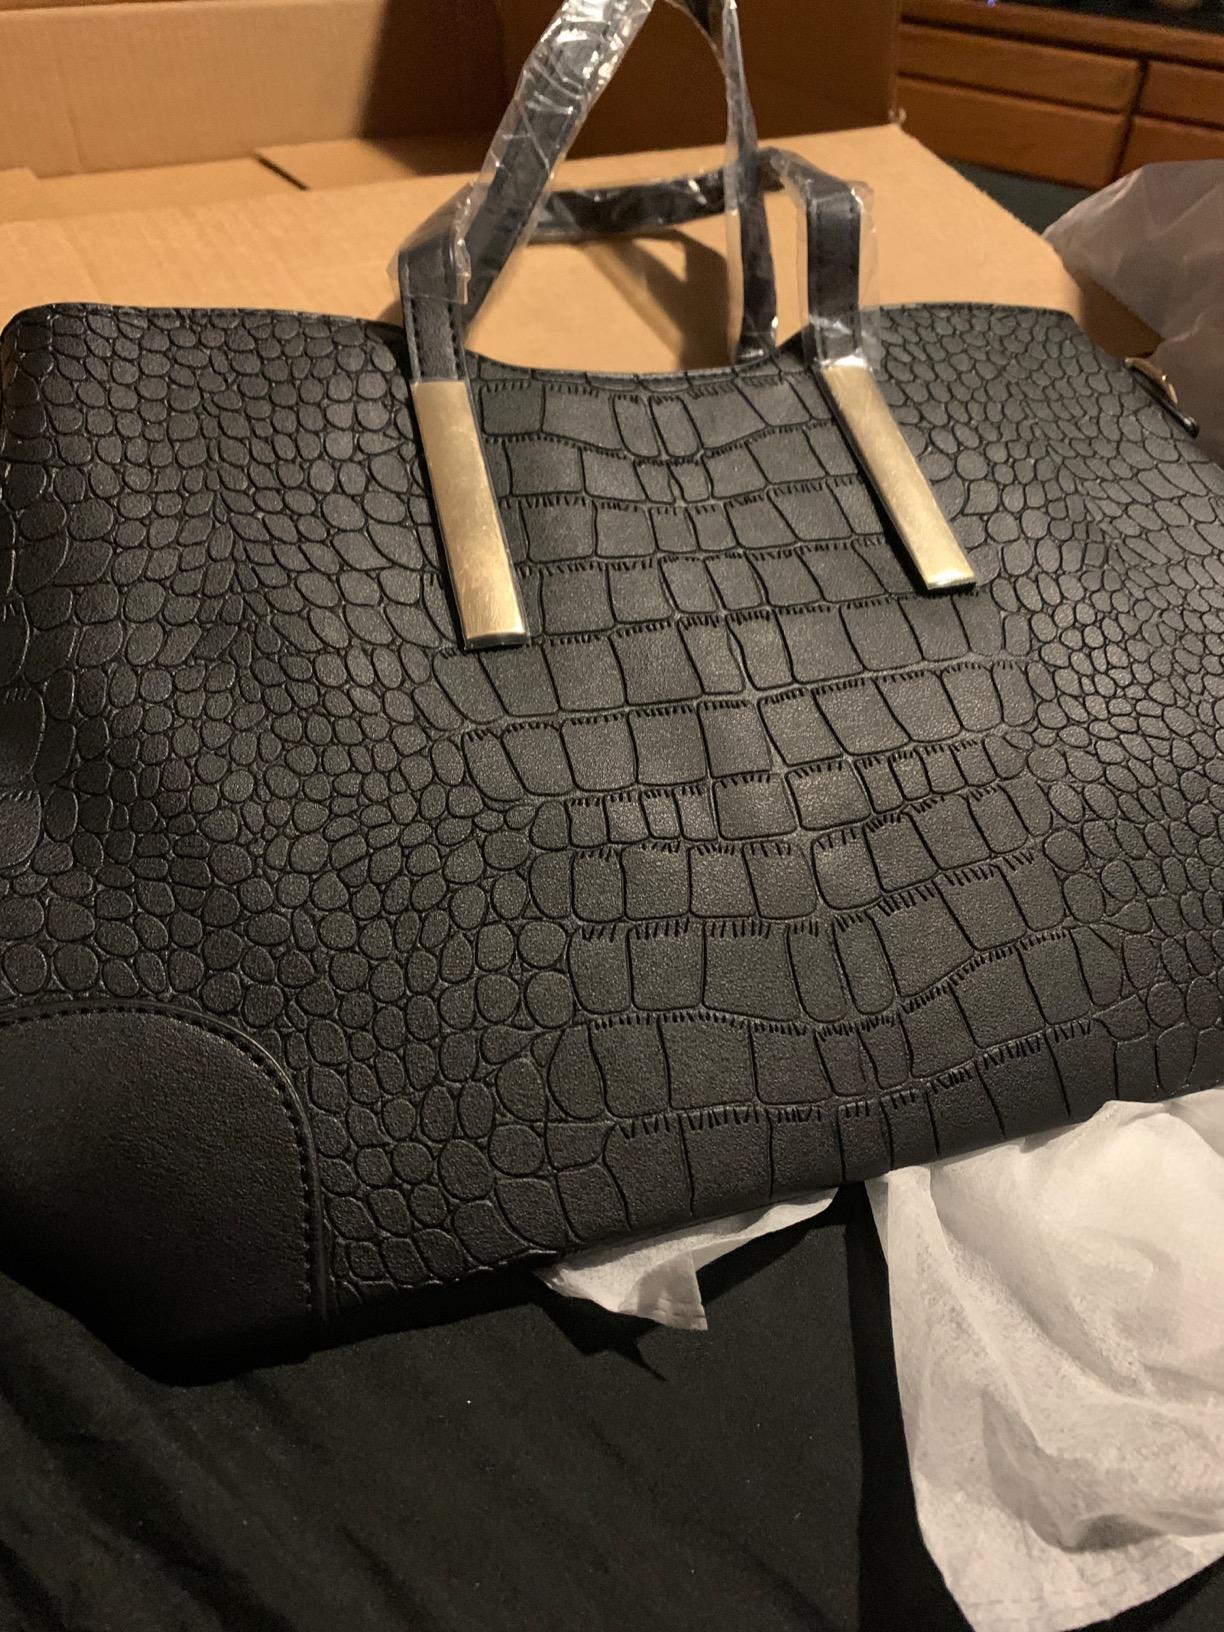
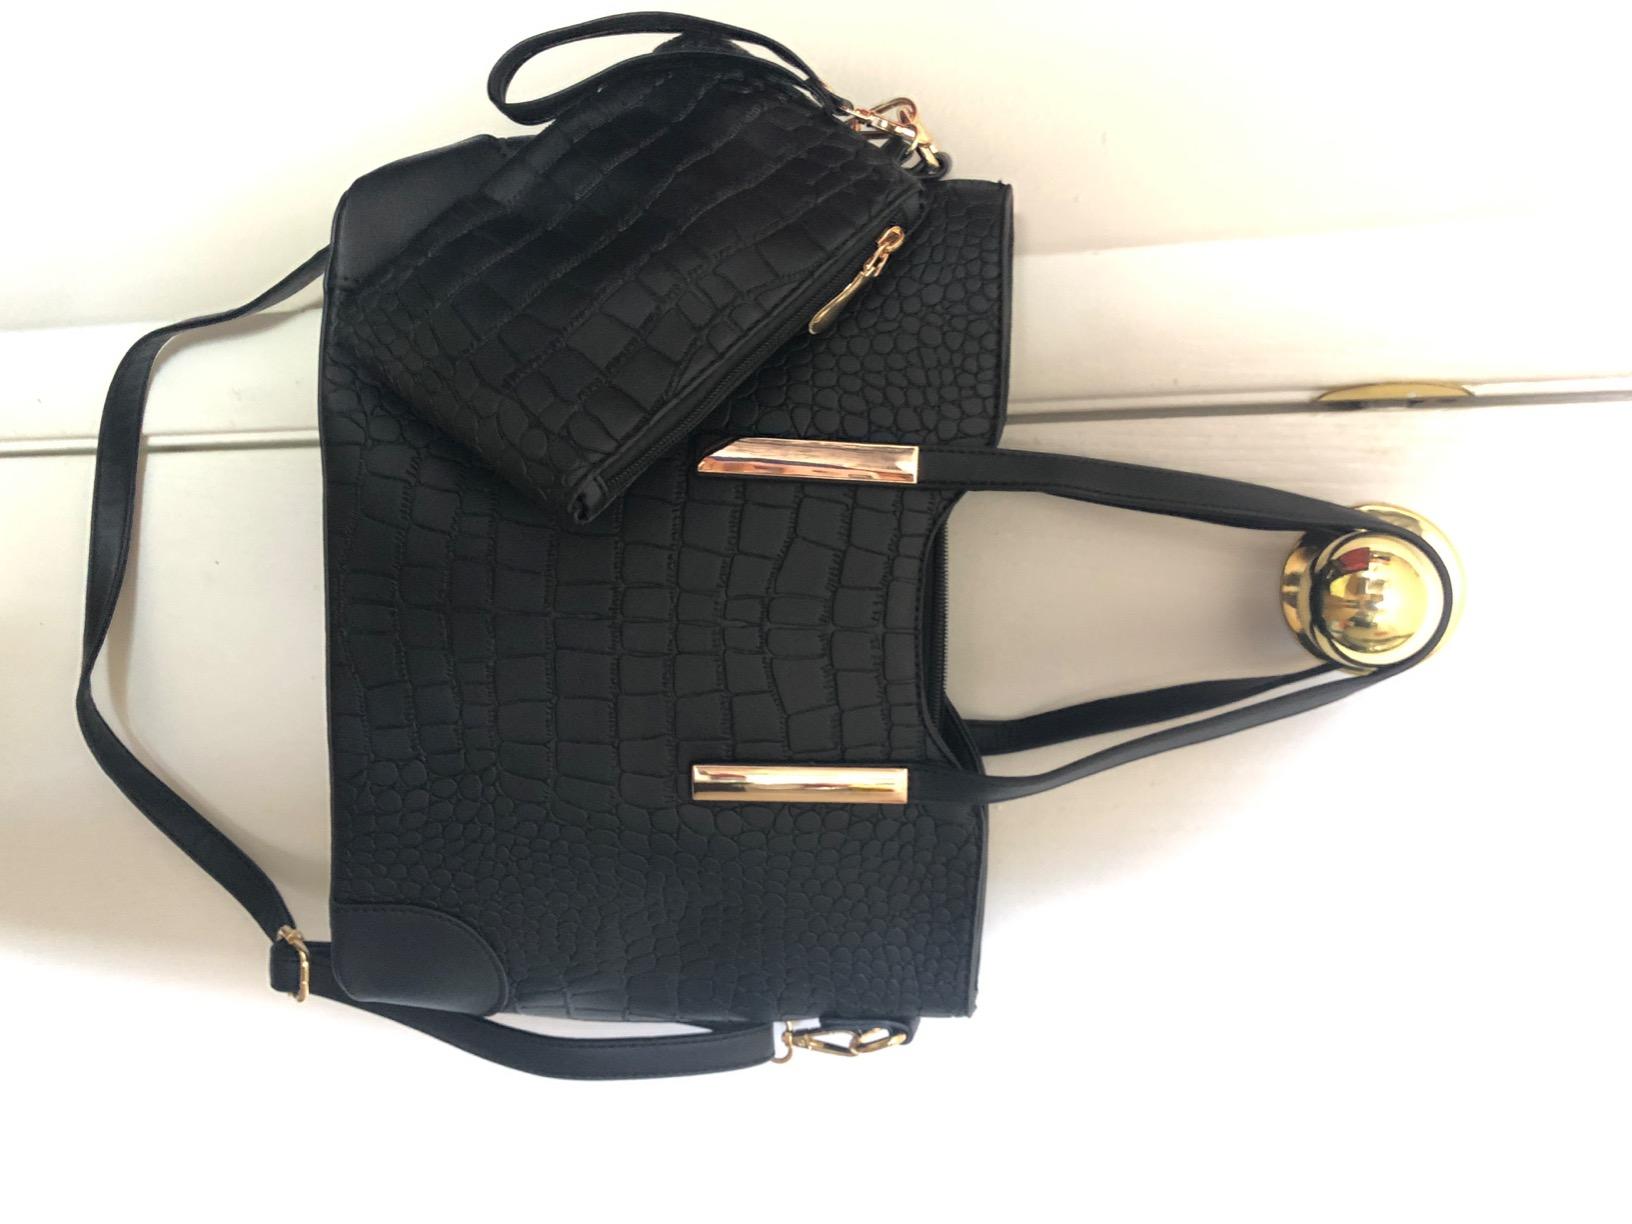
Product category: accessories_handbag
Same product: yes